Costa Rican Constitution of 1844

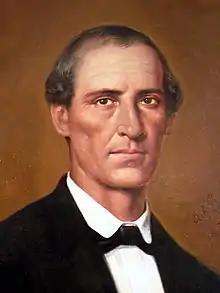
José María Alfaro Zamora

The Political Constitution of the Free State of Costa Rica promulgated on April 9, 1844 was the second constitution of the country, if local constitutions are excluded when it was a member of the Central American Federation, and eight if these are included. Francisco Morazán's regime was toppled by José María Alfaro Zamora. Zamora as interim ruler, on April 5, 1843, convened a Constitutional Assembly that was officially established on June 1 of that year and drafted the Constitution that would be in force until 1847 when, Alfaro again, summons a new Constituent.